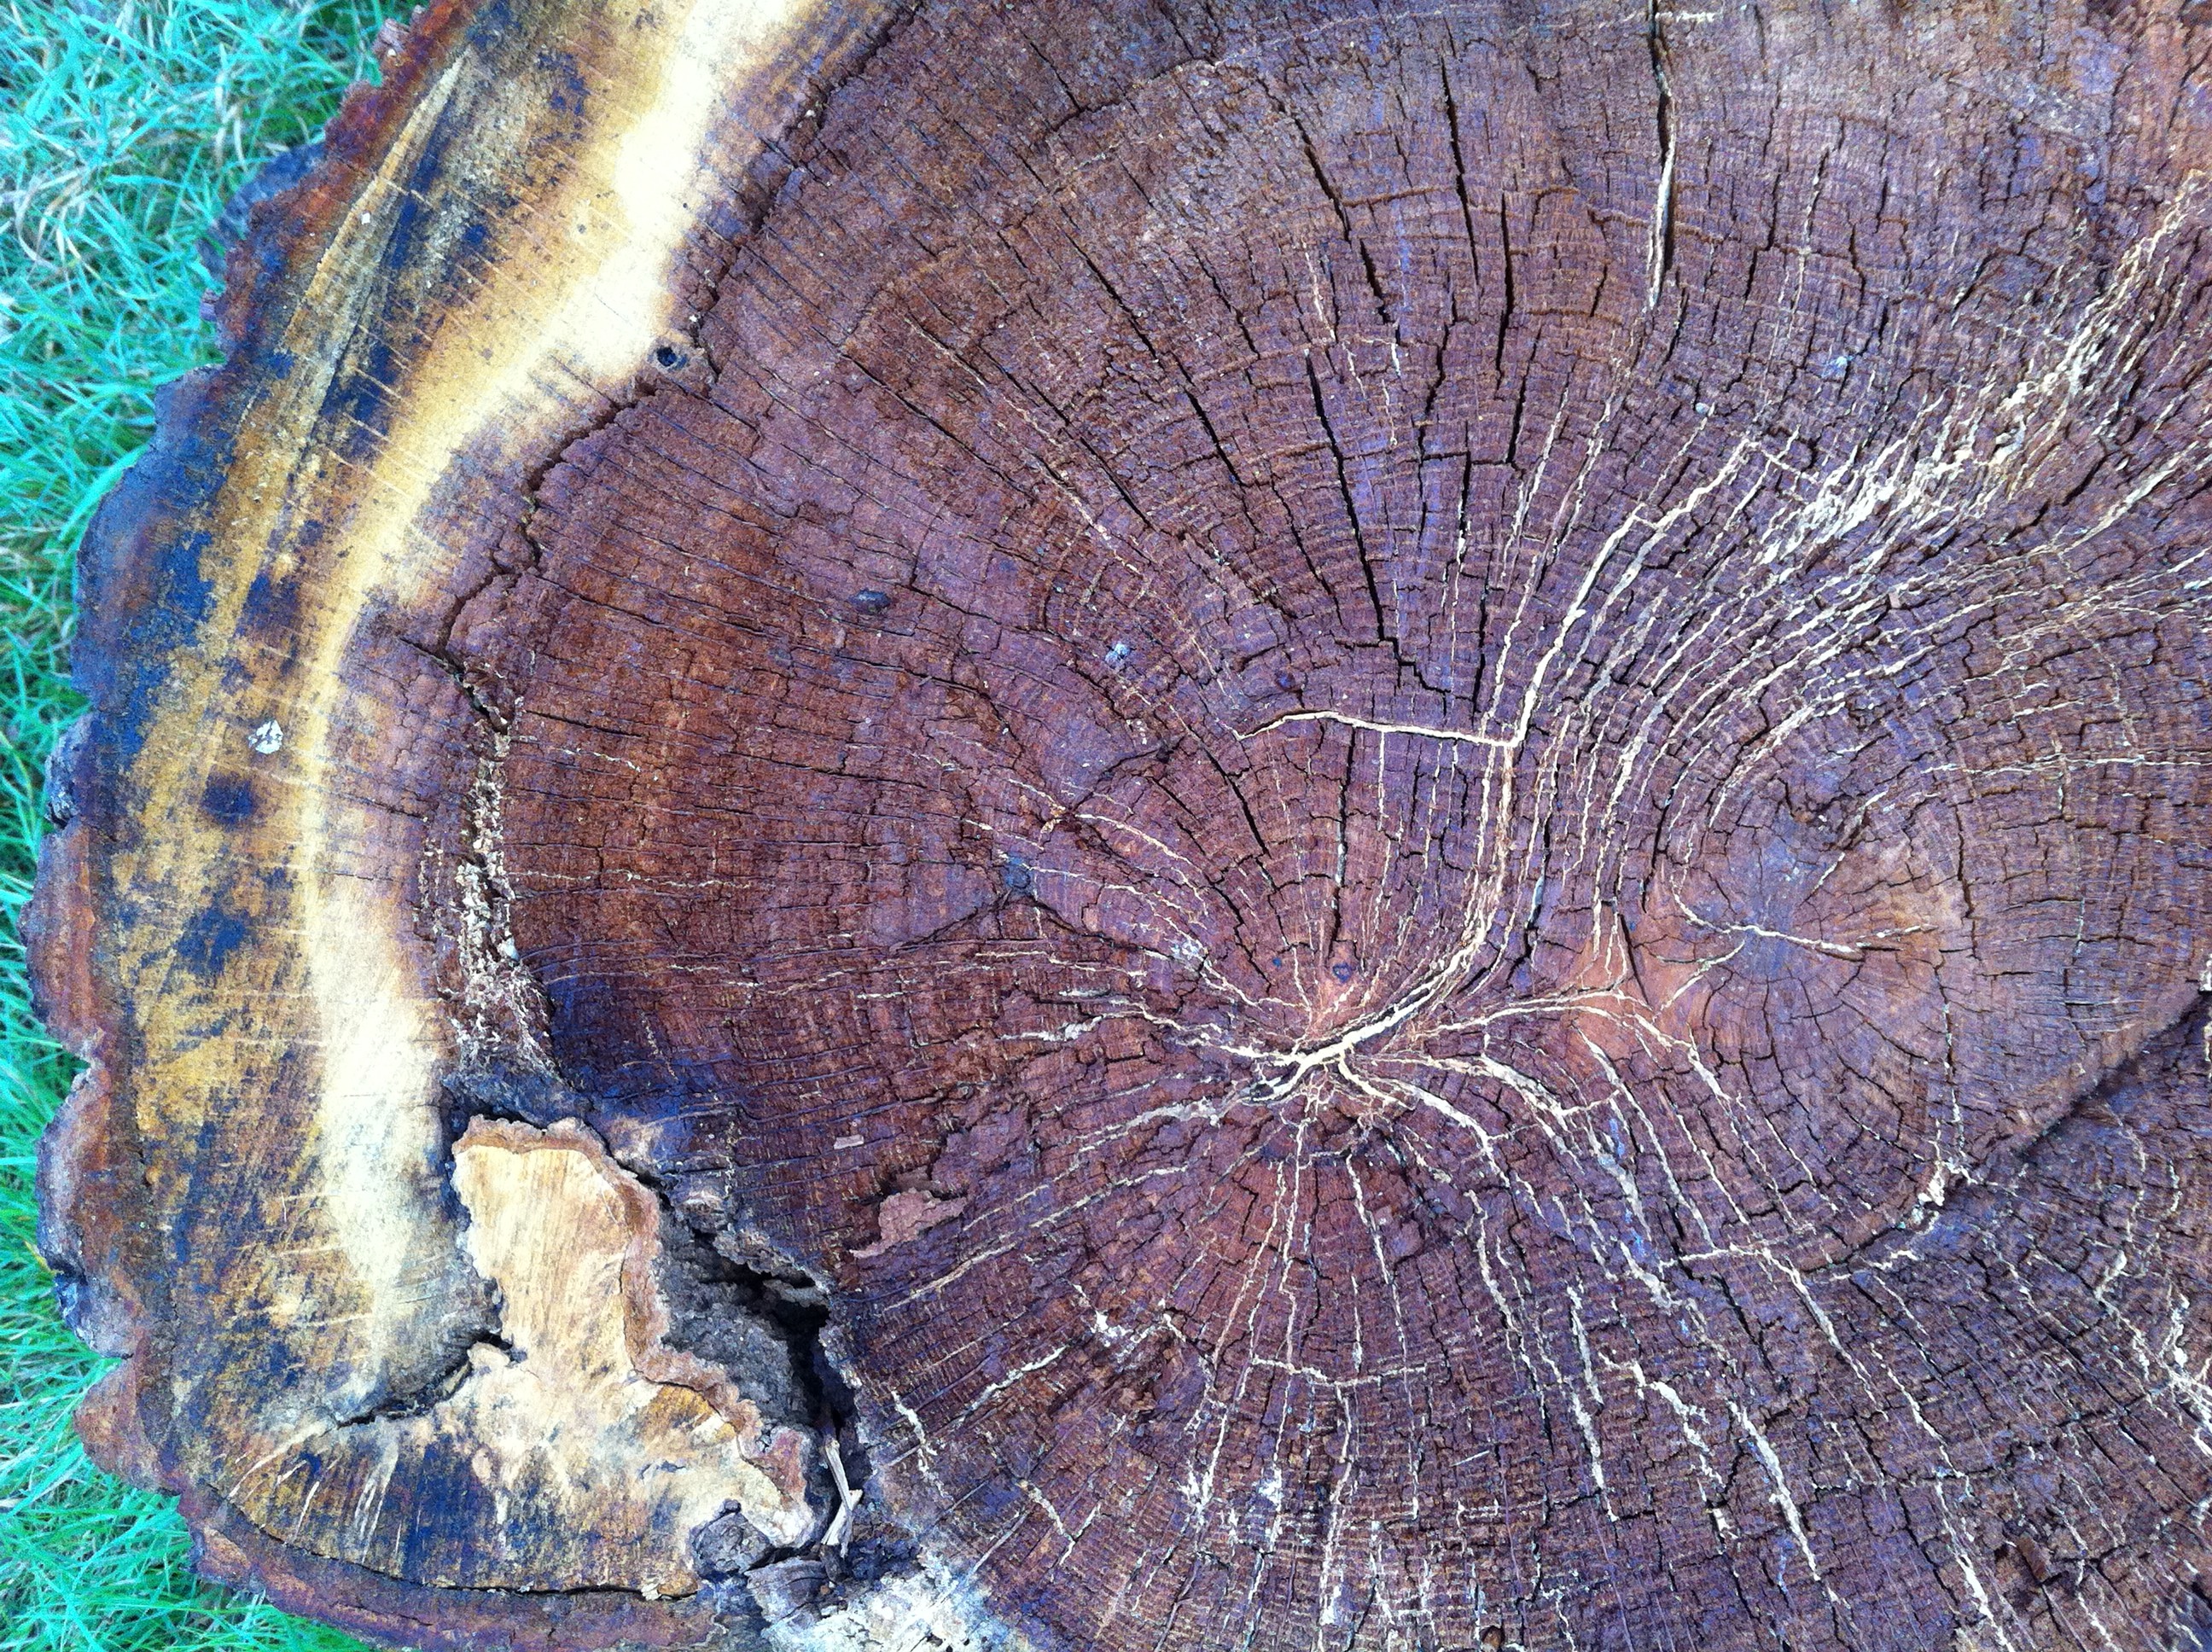
tree, trunk, biology, soil, geology, medicinal mushroom, marine biology